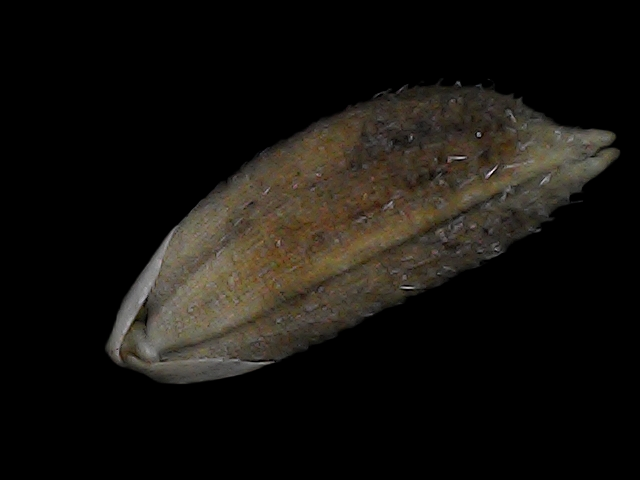
Rice variety: Bd91